Daniel Sturridge

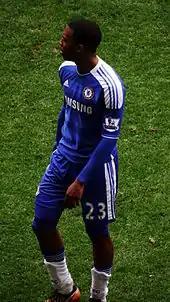
Sturridge playing for Chelsea in 2012

Having received a red card in his final match for Bolton, Sturridge was suspended for the first three competitive matches in the 2011–12 season for Chelsea. Despite rumours linking him with a move away on deadline day, Sturridge remained in West London amidst strong support from his manager André Villas-Boas, who said, "He would have been playing if he was not suspended from last season." In his first match back from suspension, at Sunderland, Sturridge started and scored with a back-heel in the 50th minute to put Chelsea up 2–0 in an eventual 2–1 victory. Sturridge returned to the Reebok Stadium on 2 October 2011, scoring twice within the first 30 minutes, the first a header after 90 seconds from a corner and the second a long-shot from outside the box that goalkeeper Ádám Bogdán erred in saving. Sturridge also provided an assist to Frank Lampard's goal in the 15th minute of the match, which eventually ended 5–1. On 15 October 2011, Sturrdge scored against Everton in a 3–1 win, giving him four league goals in four matches. He then came on as a substitute in the League Cup match against Everton in the 90th-minute, in which he scored a 116th-minute winner, which saw Chelsea win 2–1 in extra time to put them in the last eight.